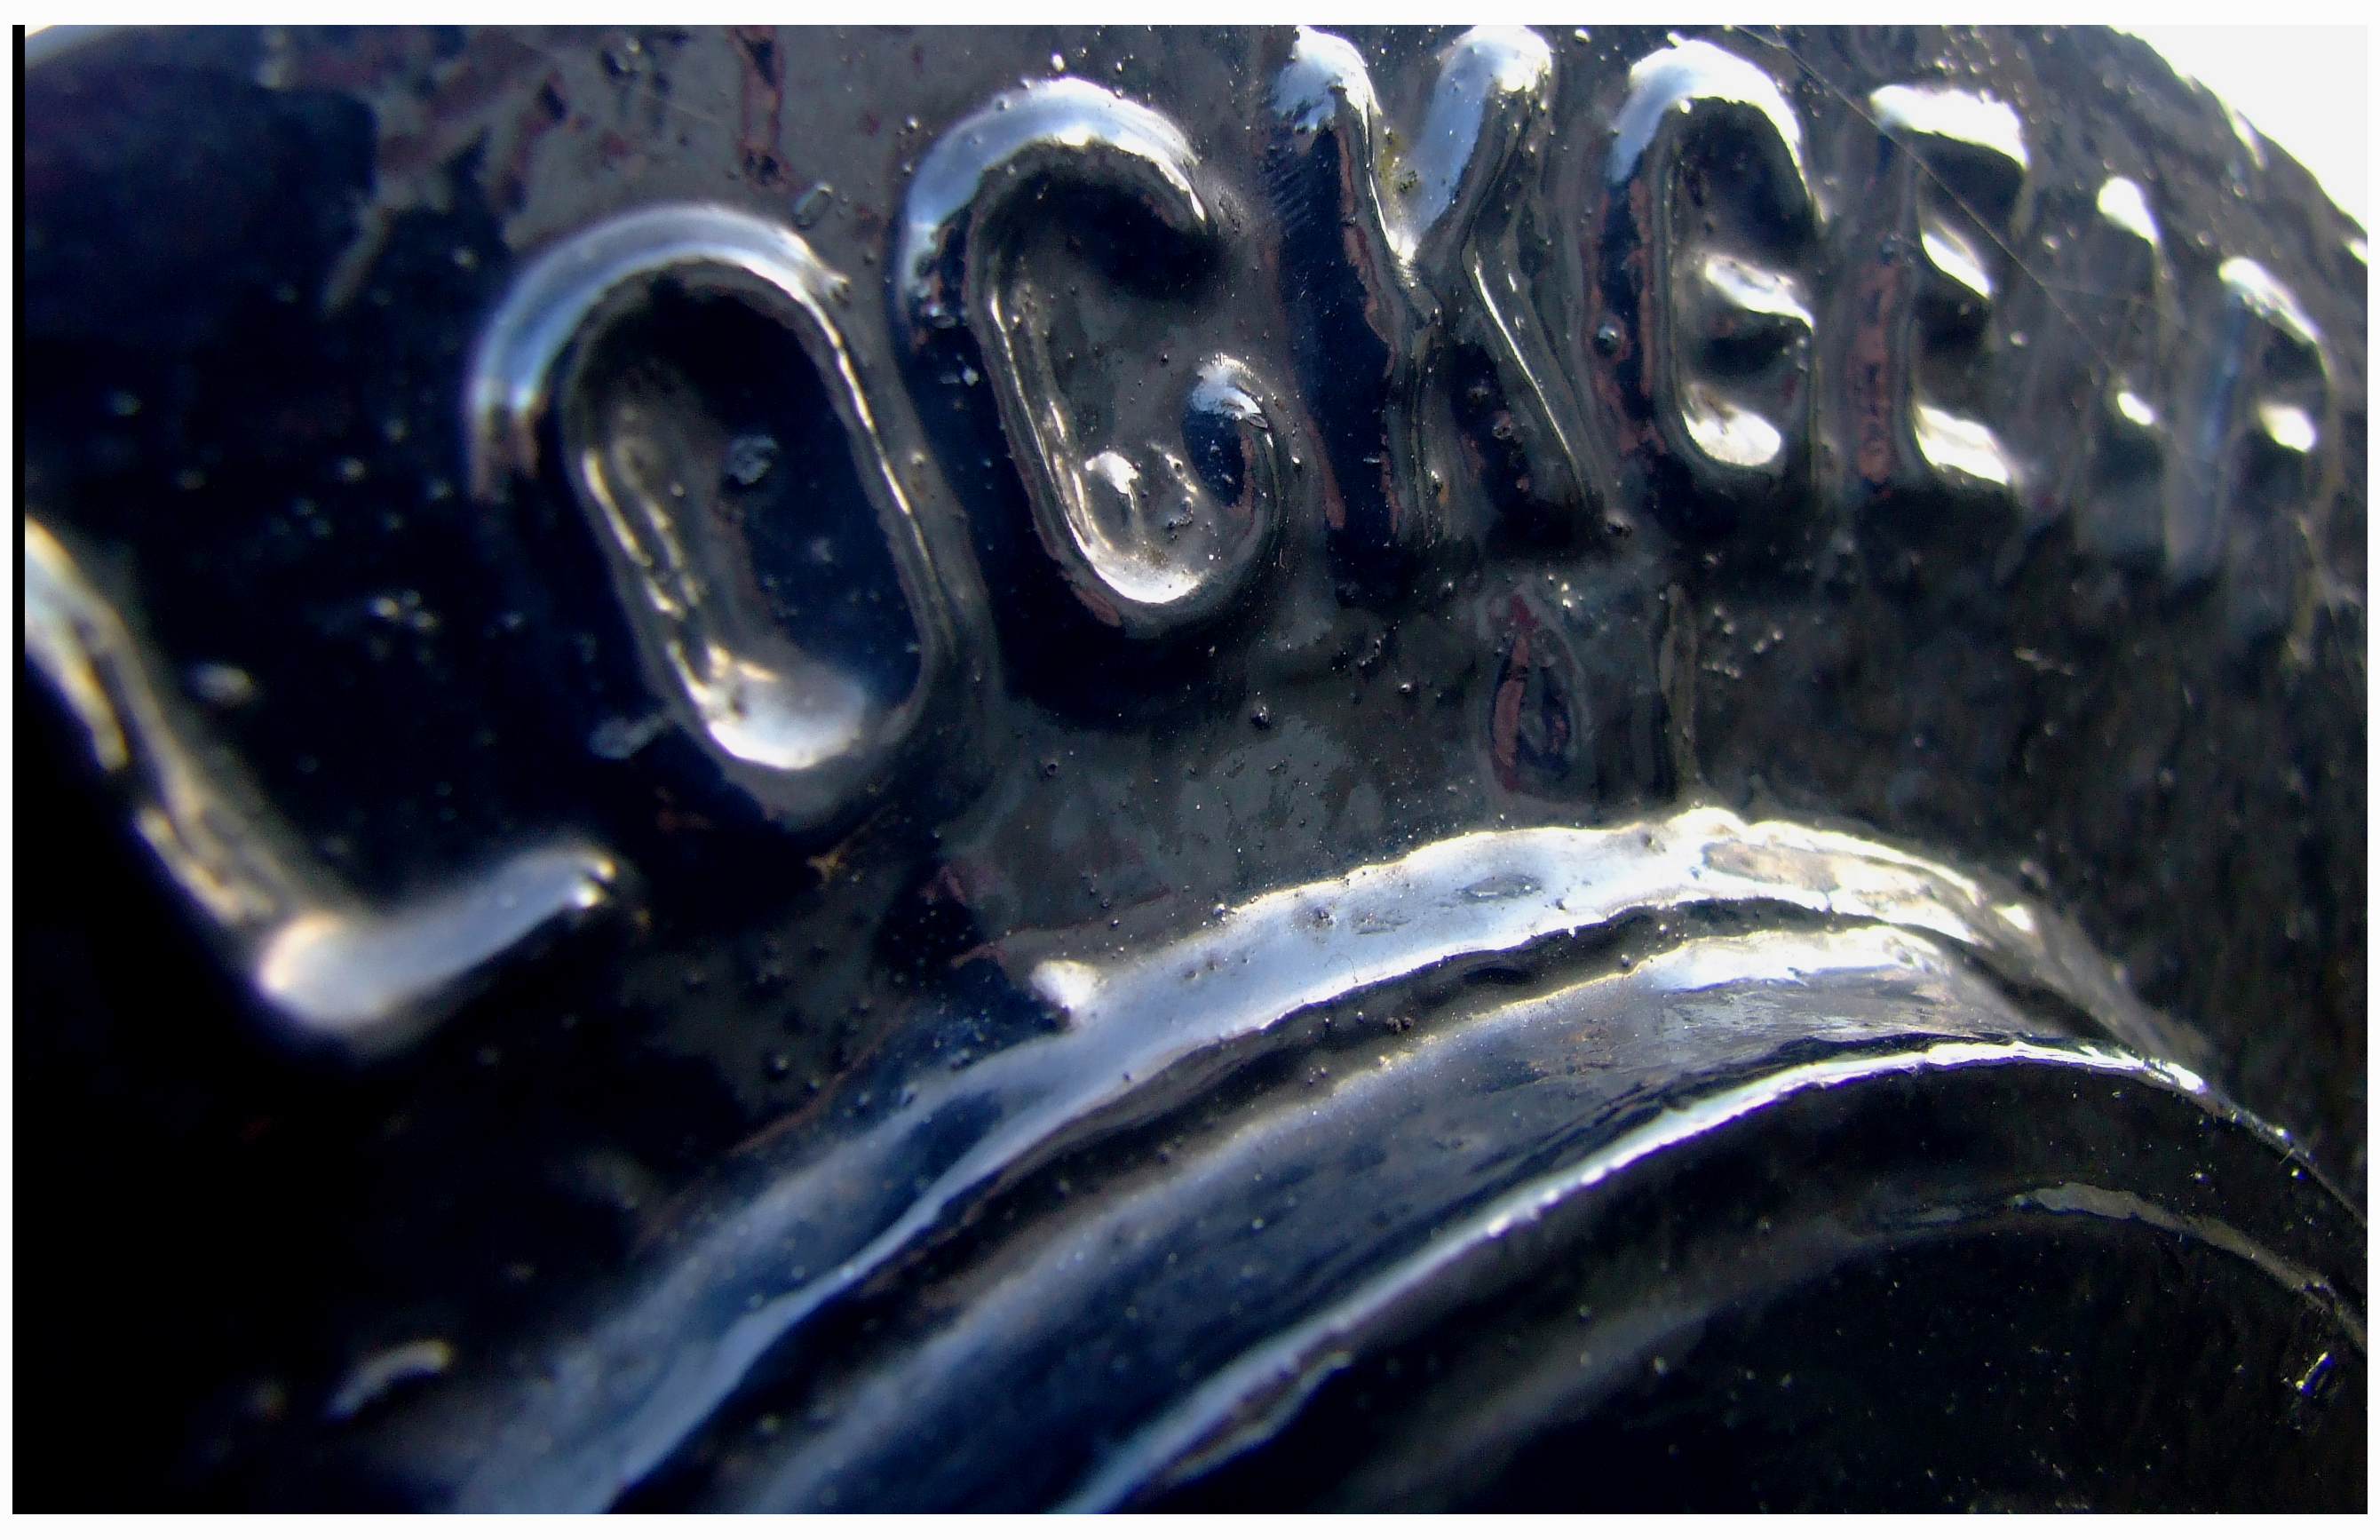
nature, wheel, canal, tire, close up, buildings, ruins, automotive tire